Answer in natural language. Considering the relative positions, where is Doorway with respect to modern gray dresser with three drawers? Choose between the following options: left or right
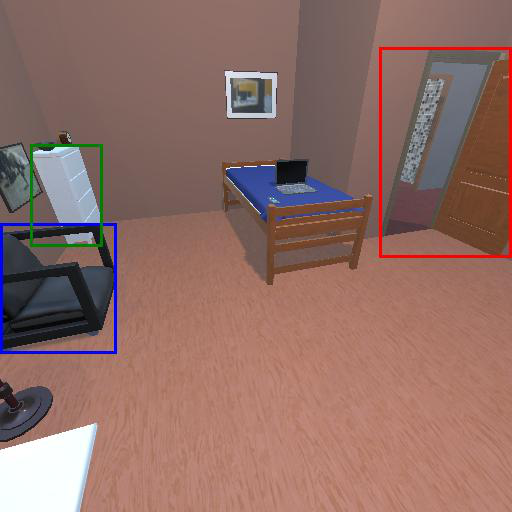
<answer>right</answer>